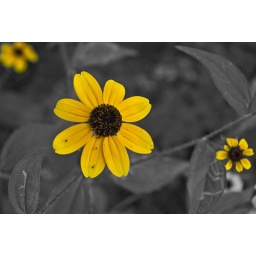
beauty in black and white